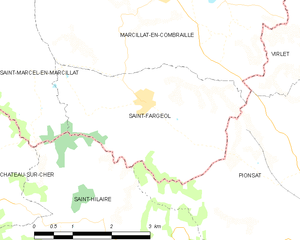
Carte des communes françaises: Saint-Fargeol